Elizabeth Futas

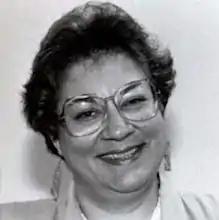

Elizabeth Dorothy Futas (May 8, 1944–February 6, 1995) was the head of the University of Rhode Island, Graduate School of Library and Information Science from 1986–1995. Earlier in her career, Dr. Futas worked as a cataloger for the Ford Foundation in New York and as a reference librarian at Queens College. She had also held faculty positions at Rutgers University-New Brunswick, Emory University and the University of Washington in Seattle, among other institutions. Her text on Collection Development is widely regarded.